Amsterdam (1748)

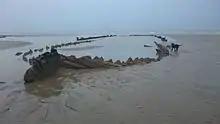
The VOC Amsterdam as visible at very low tide.

The wrecksite was designated under the Protection of Wrecks Act on 5 February 1974.